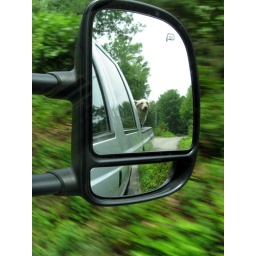
Sandy in back of the truck on the way to the lake